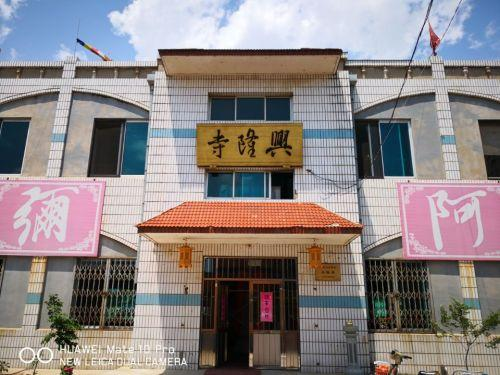
地标名称：兴隆寺
所在城市：大连市·庄河市